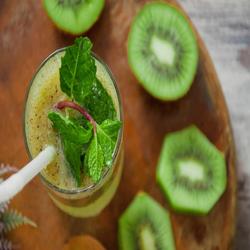
Label: Kiwi